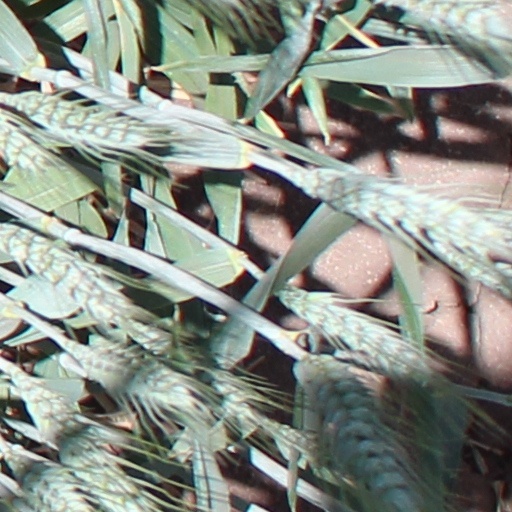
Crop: wheat